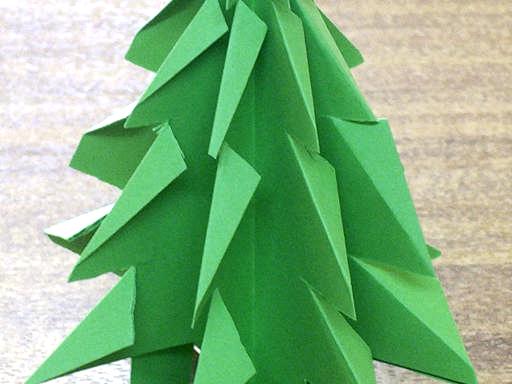
Material: paper